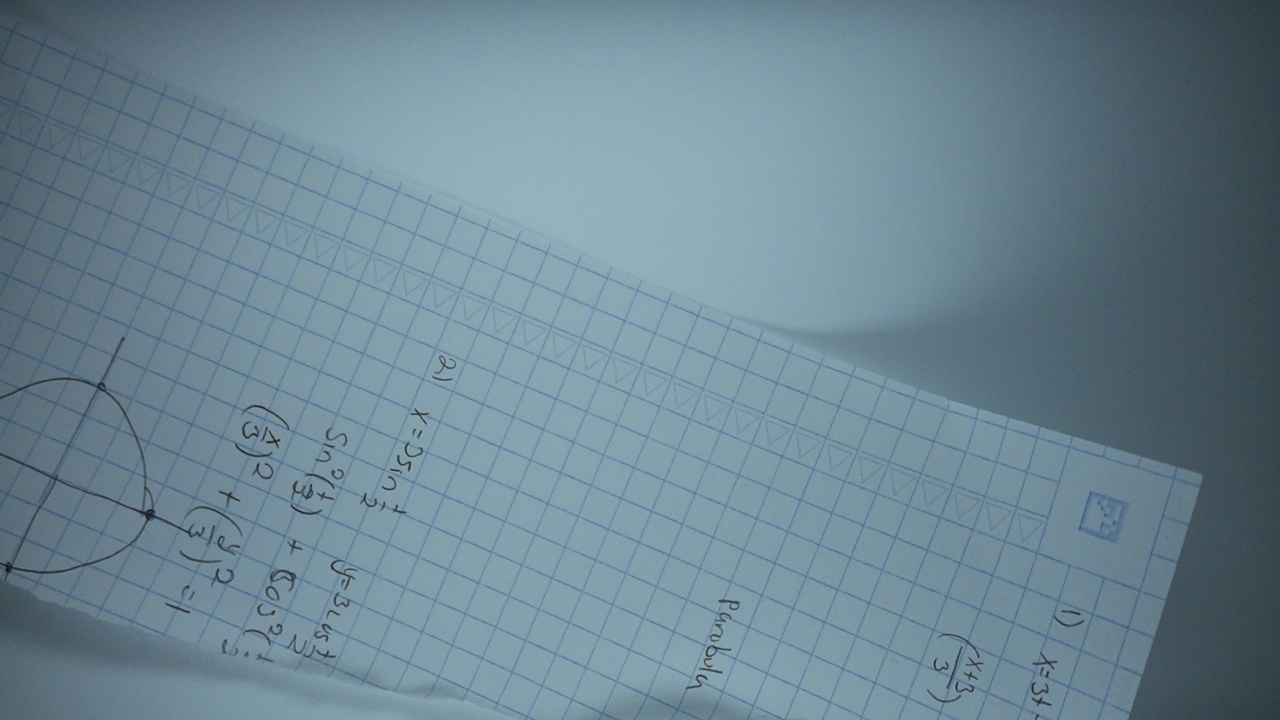
Label: recycle